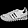
Label: Sneaker